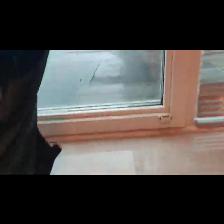
Label: NonHuman